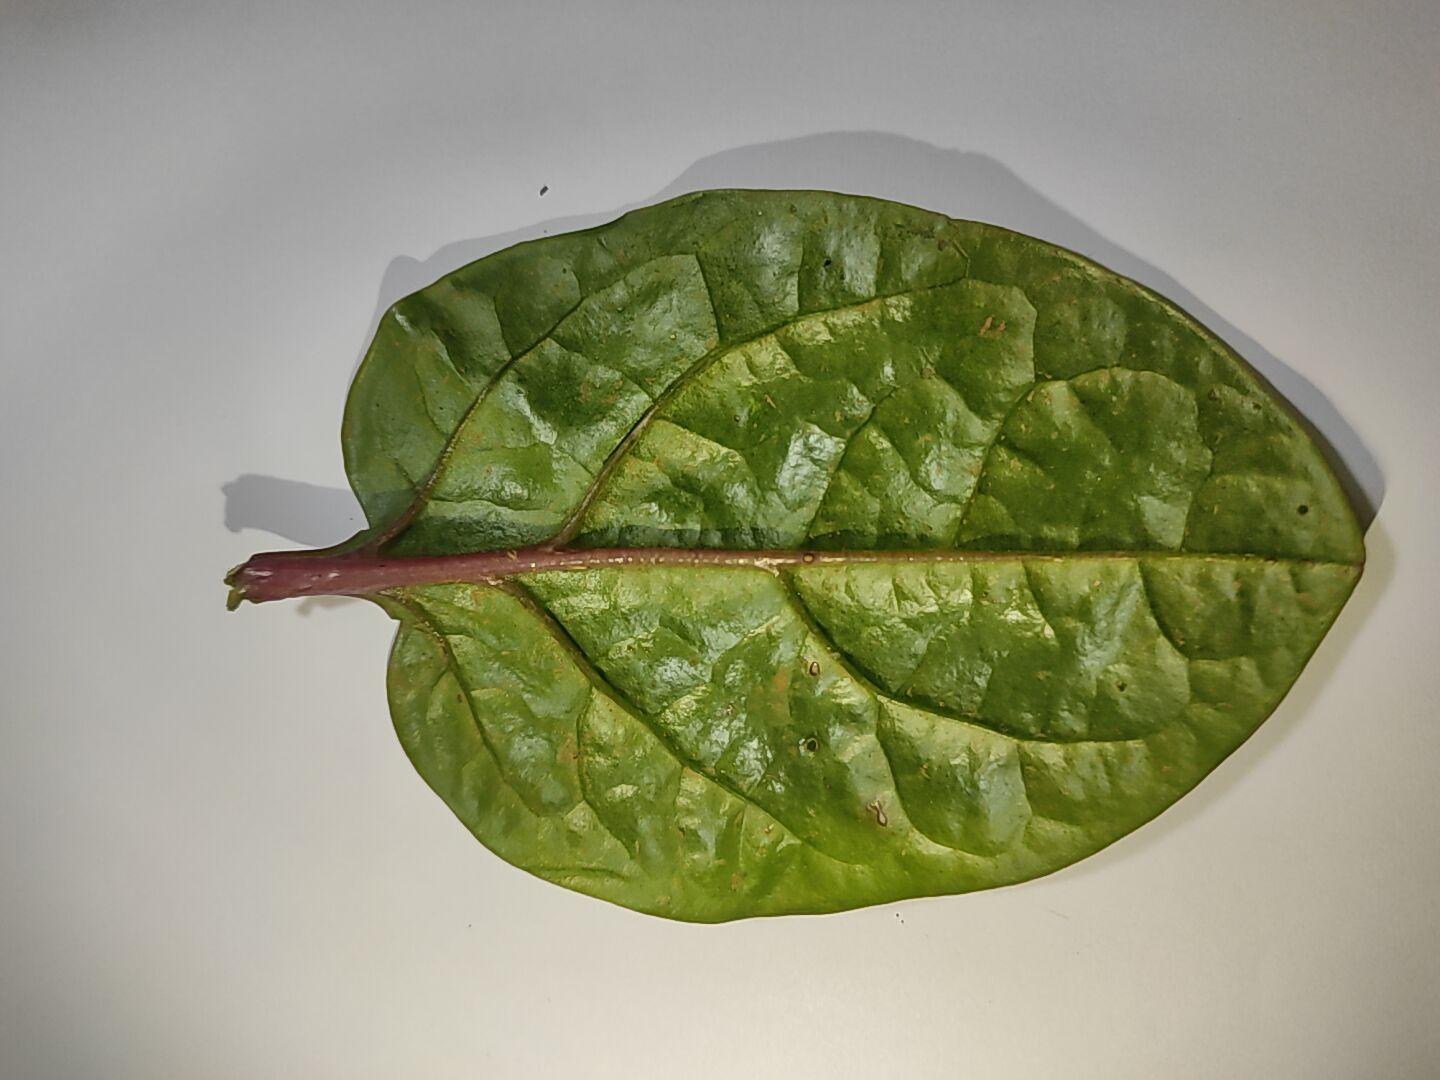
Label: healthy